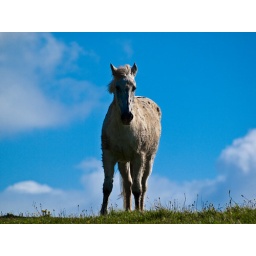
THese animals were seen at a animal park outside monreith in dumfries